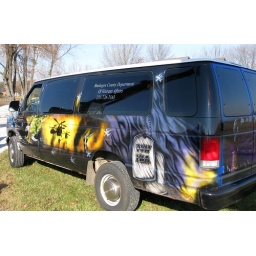
This van was parked down by the river